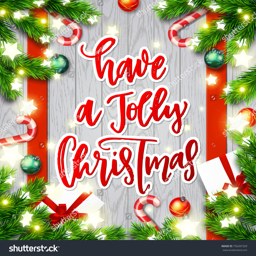
christmas greeting card with wreath .